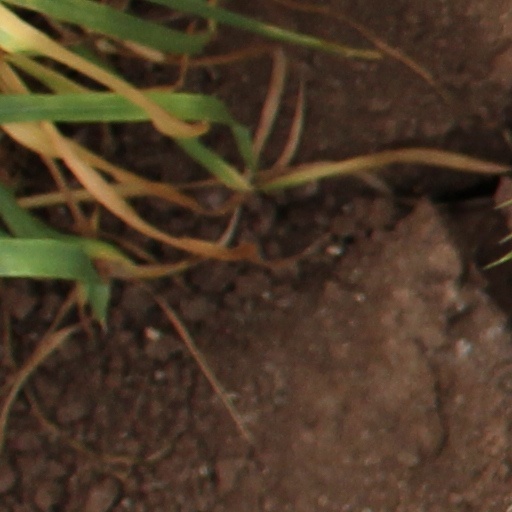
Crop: wheat